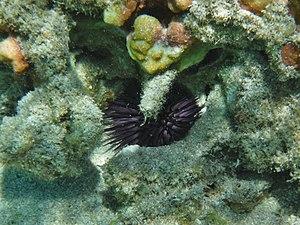
Oursin perforant (Echinometra mathaei) à la Réunion.
L’oursin perforant est une espèce d'oursins tropicaux de la famille des Echinometridae, très répandu dans le bassin indo-pacifique.
Echinometra est un genre d'oursins tropicaux de la famille des Echinometridae, très répandu dans toutes les mers chaudes du globe.